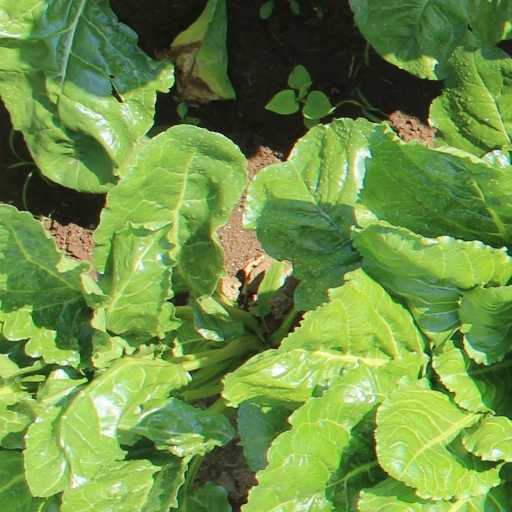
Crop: sugar beet